William Penn

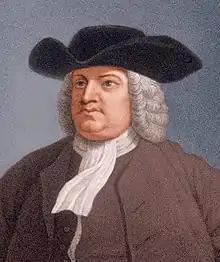
Undated portrait of Penn by Francis Place

William Penn was an English writer, religious thinker, and influential Quaker who founded the Province of Pennsylvania during the British colonial era. An advocate of democracy and religious freedom, Penn was known for his amicable relations and successful treaties with the Lenape Native Americans who had resided in present-day Pennsylvania prior to European settlements there.